Smiths Falls Police Service

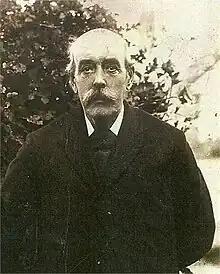
Chief John B. Drew, was the first chief of police of the Smiths Falls Police Service, serving the community from the 1860s to 1882.

The rank insignia worn by the Smiths Falls Police is similar to the one used in other police services throughout Canada.